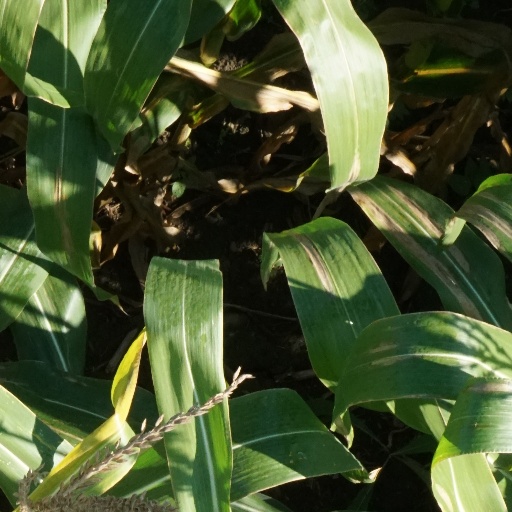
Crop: maize; corn